Sri Lanka Air Force

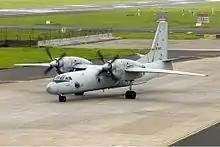
An Antonov An-32 of the No. 2 Heavy Transport Squadron.

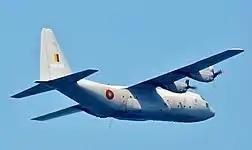
A C-130H performs at the 70th Independence Day celebration

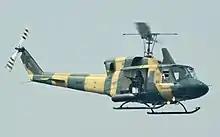
A Bell 212 in flight.

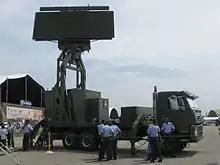
CETC YLC-18 3D Radar – Sri Lanka Air Force

NOTE: Five IAI Kfirs are being refurbished back to flying condition, with Block 60 improvements, the work is being performed by Israel Aerospace Industries